Avilla, Missouri

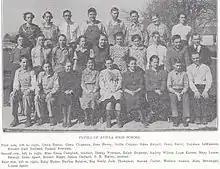
"Avilla High School" pupils 1936–1937, clipping from "The Carthage Press" dated April 3, 1937

After the battleship USS "Maine" exploded at Havana, Cuba in February 1898, a "war fever" against Spain swept through America with the cry: "Remember the "Maine"!" On March 4, 1898, a highly charged war rally was held at the Avilla Methodist Church. Three attorneys gave rousing speeches to the packed house, fueled with patriotic songs from a ladies choir. As a result, fifty-three young men immediately volunteered for military service in a new company that would be known as the "Avilla Zouaves". These units were characterized by colorful uniforms and/or precision drilling patterned after the French Zouaves, and were very stylish in the 19th century military. The Avilla youth would be designated in the US Army as Company G, 5th Missouri Infantry Regiment. Two months later, the new Avilla unit was escorted by flag-bearing GAR members to the Carthage Train Depot, and with music from the Light Guard Band were ceremoniously sent off for battle in the Spanish–American War. The fighting in Cuba was over quickly and the 5th Missouri Infantry was mustered out on November 9, 1898, before the Avilla Zouaves saw any action. Although they did not fight in the war, this event illustrates the raw patriotic spirit of Avilla, Missouri, still present in 1898.